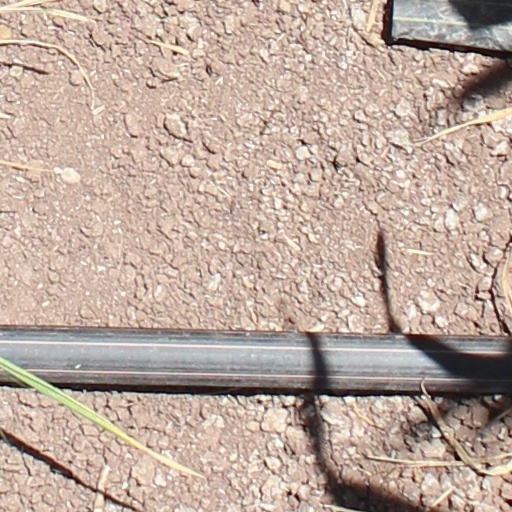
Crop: wheat